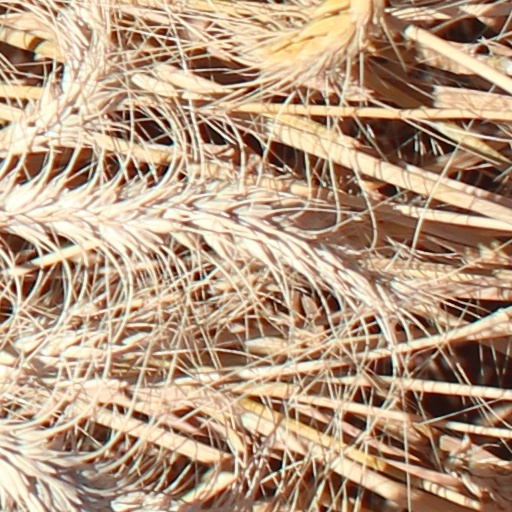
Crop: wheat